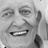
Emotion: happy